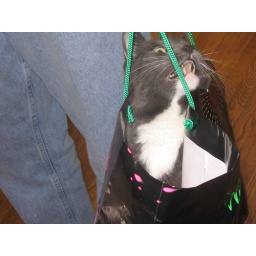
cat in bag